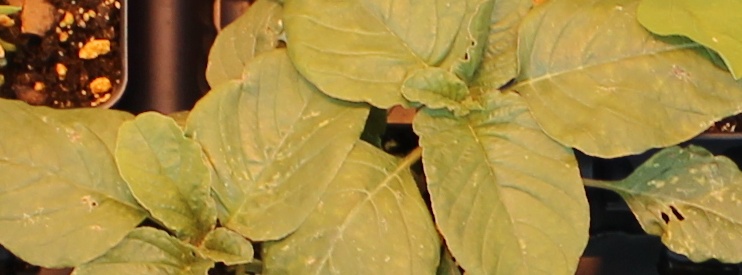
Label: Redroot Pigweed